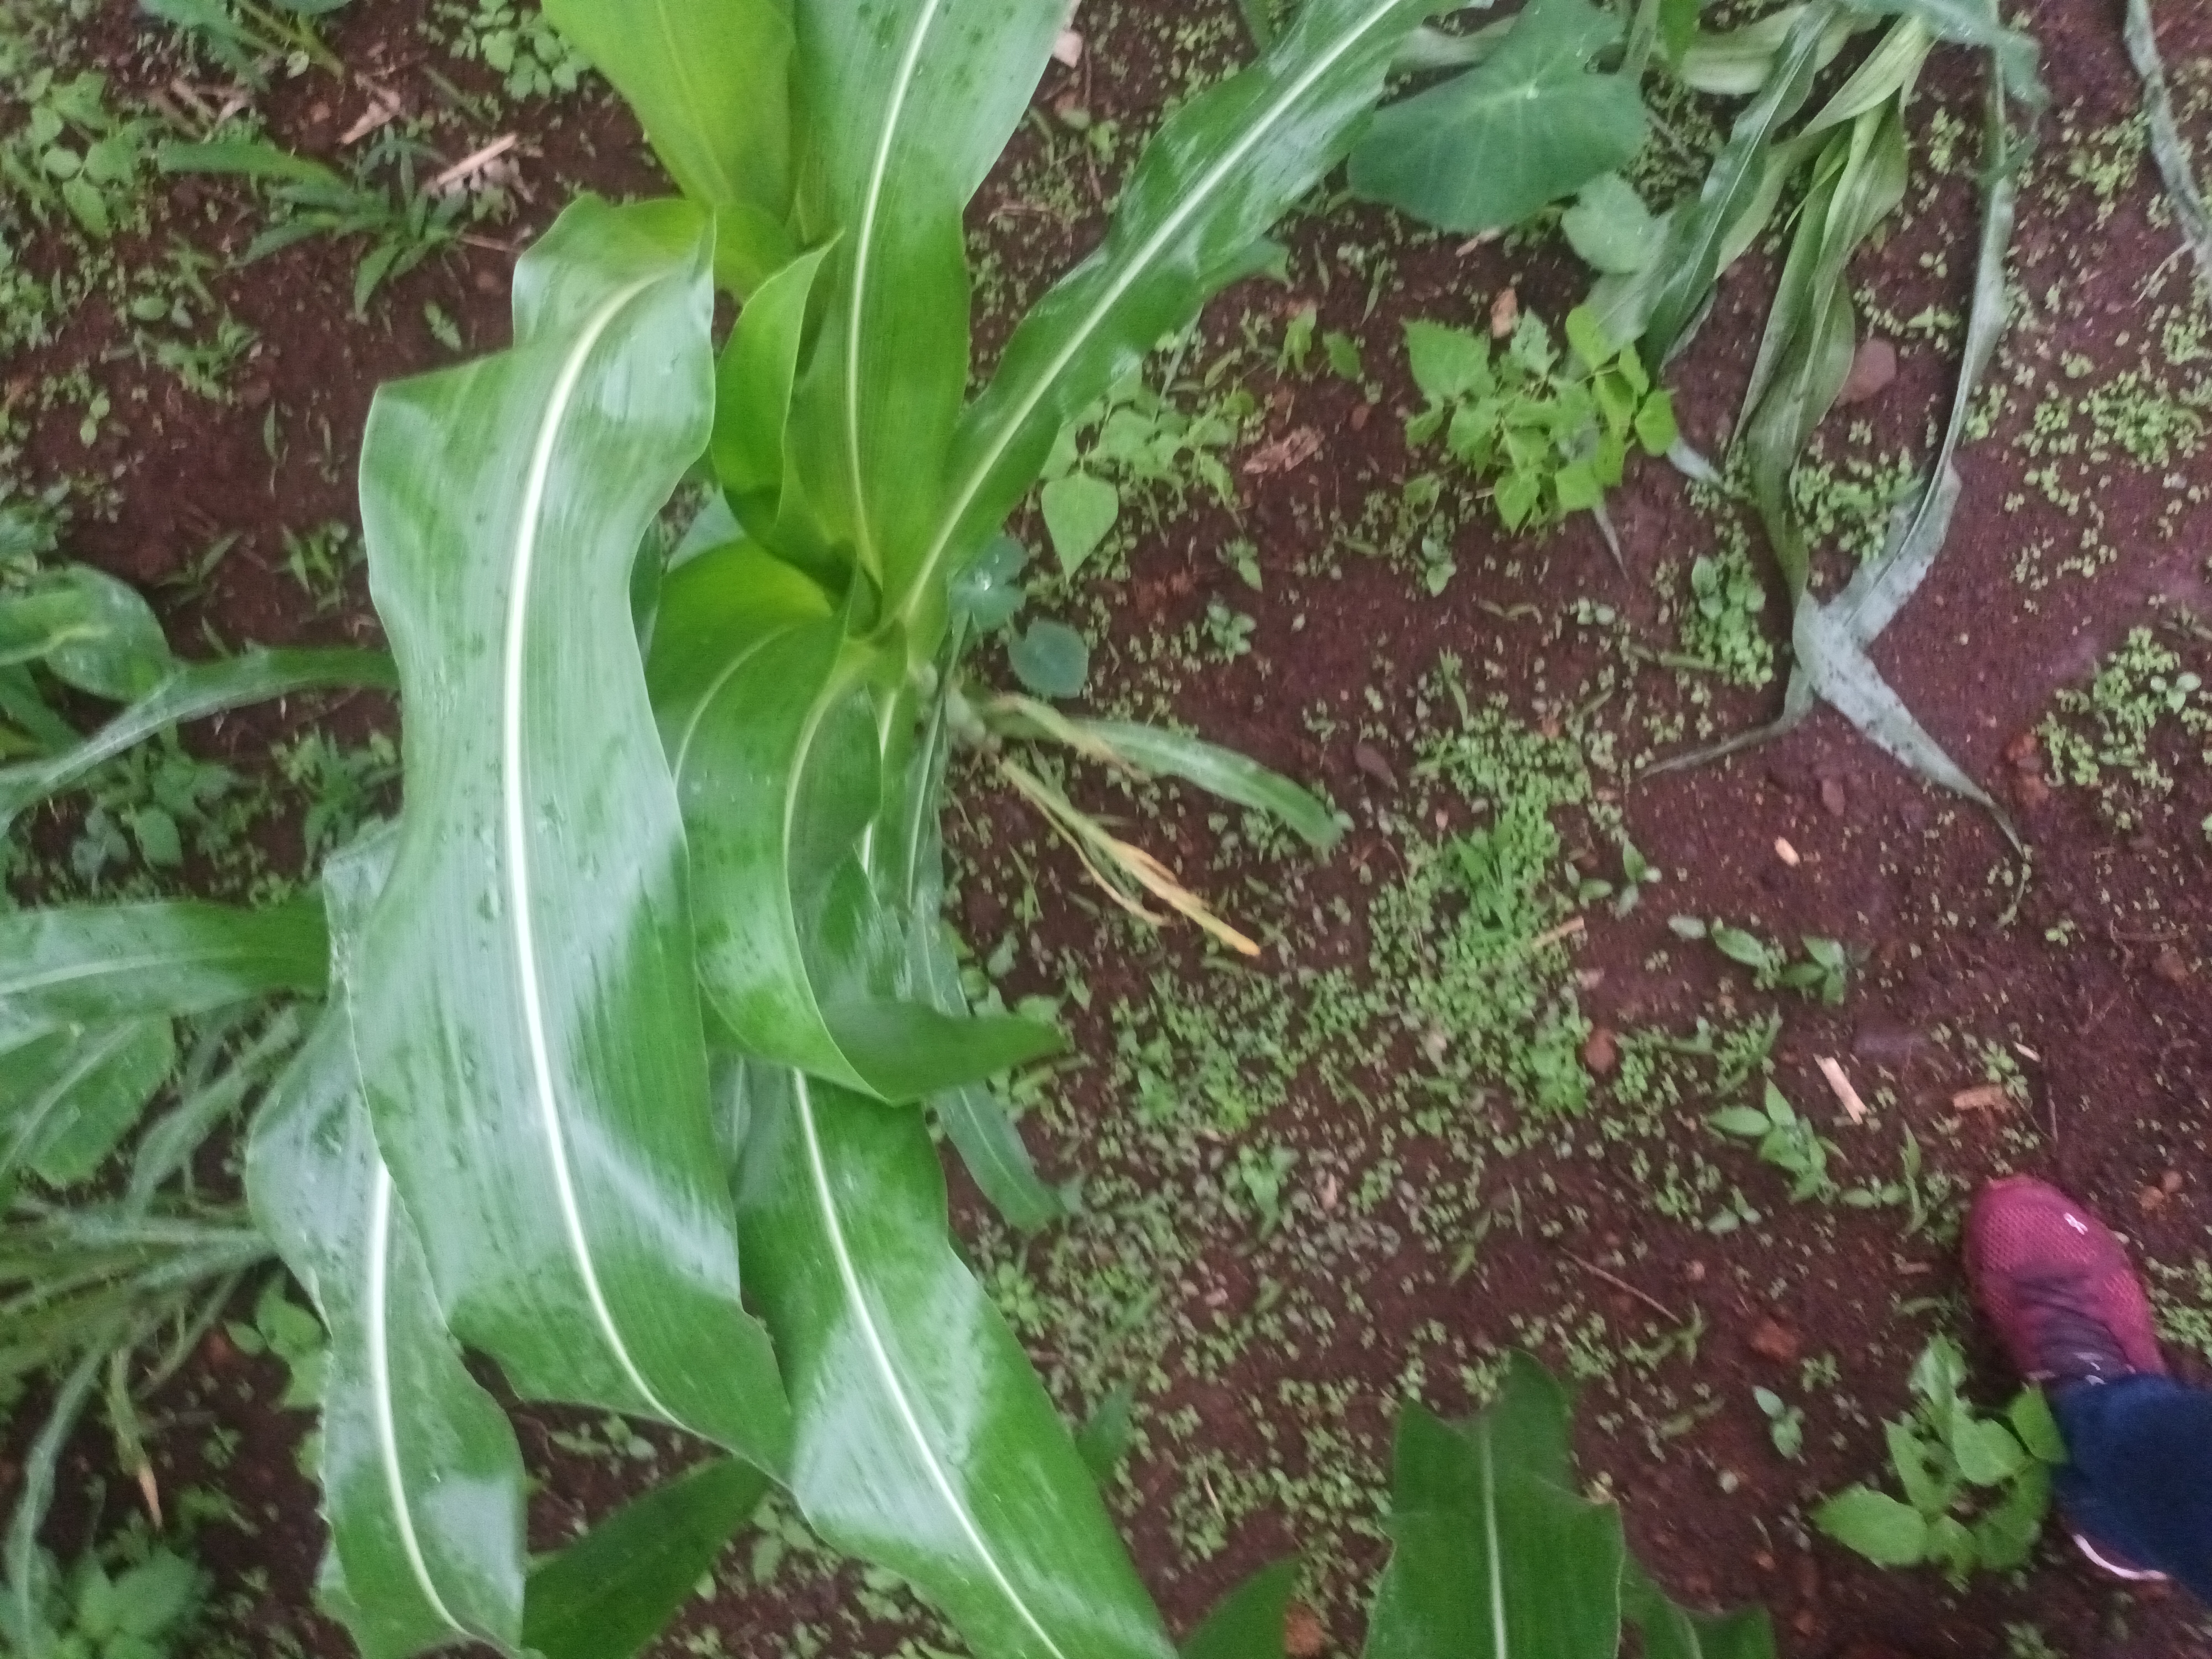
Label: healthy